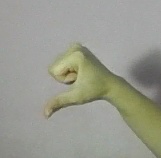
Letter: waw